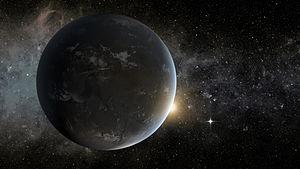
Kepler-62 e est une exoplanète de type super-Terre, en orbite autour de l'étoile Kepler-62 située à 1 200 années-lumière de la Terre. Elle est la deuxième planète la plus éloignée de son étoile parmi les cinq planètes de ce système découvertes par le télescope spatial Kepler. Elle a été découverte par la méthode des transits qui mesure la diminution d'éclat causée par une planète lorsqu'elle passe devant son étoile depuis le point de vue de l'observateur. Kepler-62 e est très probablement une planète tellurique située, tout comme la Terre, dans la partie interne de la zone habitable de son étoile.
Kepler-62 f est une super-Terre en orbite autour de l'étoile Kepler-62 située à 1 200 années-lumière de la Terre. Elle est la planète la plus éloignée de son étoile parmi les cinq planètes de ce système découvertes par le télescope spatial Kepler. Elle a été découverte par la méthode des transits qui mesure la diminution d'éclat causée par le passage d'une planète devant son étoile depuis le point de vue de l'observateur. Kepler-62 f est très probablement une planète tellurique située dans la partie externe de la zone habitable de son étoile.